Gilad Erdan

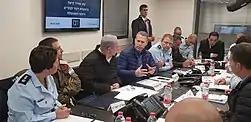
Erdan surveying the readiness of emergency services for stormy weather, with Prime-Minister Benjamin Netanyahu, Police Commissioner Moti Cohen and Fire & Rescue Commissioner Dedi Simhi.

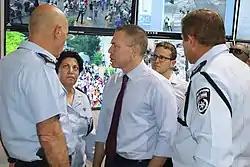
Erdan visiting a police control center during the 2019 Pride Parade in Jerusalem, with Police Commissioner Moti Cohen and commander of the Jerusalem district, Doron Yadid.

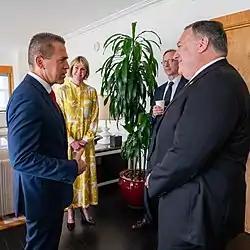
US secretary of state Mike Pompeo and US ambassador to the United Nations Kelly Craft meet with Gilad Erdan, August 2020

Following the 2013 elections to the Knesset, Erdan was appointed the minister of communications and minister of home front defense in the 33rd Government. He was also appointed as a member of the Security Cabinet. On 22 April 2014, after several ongoing disputes with the defense minister, Moshe (Bogi) Yaalon, on matters of authority, Erdan announced his resignation as the minister of home front defense, and called the prime-minister to dissolve the ministry entirely. The ministry was shut down subsequently.